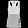
Label: T - shirt / top